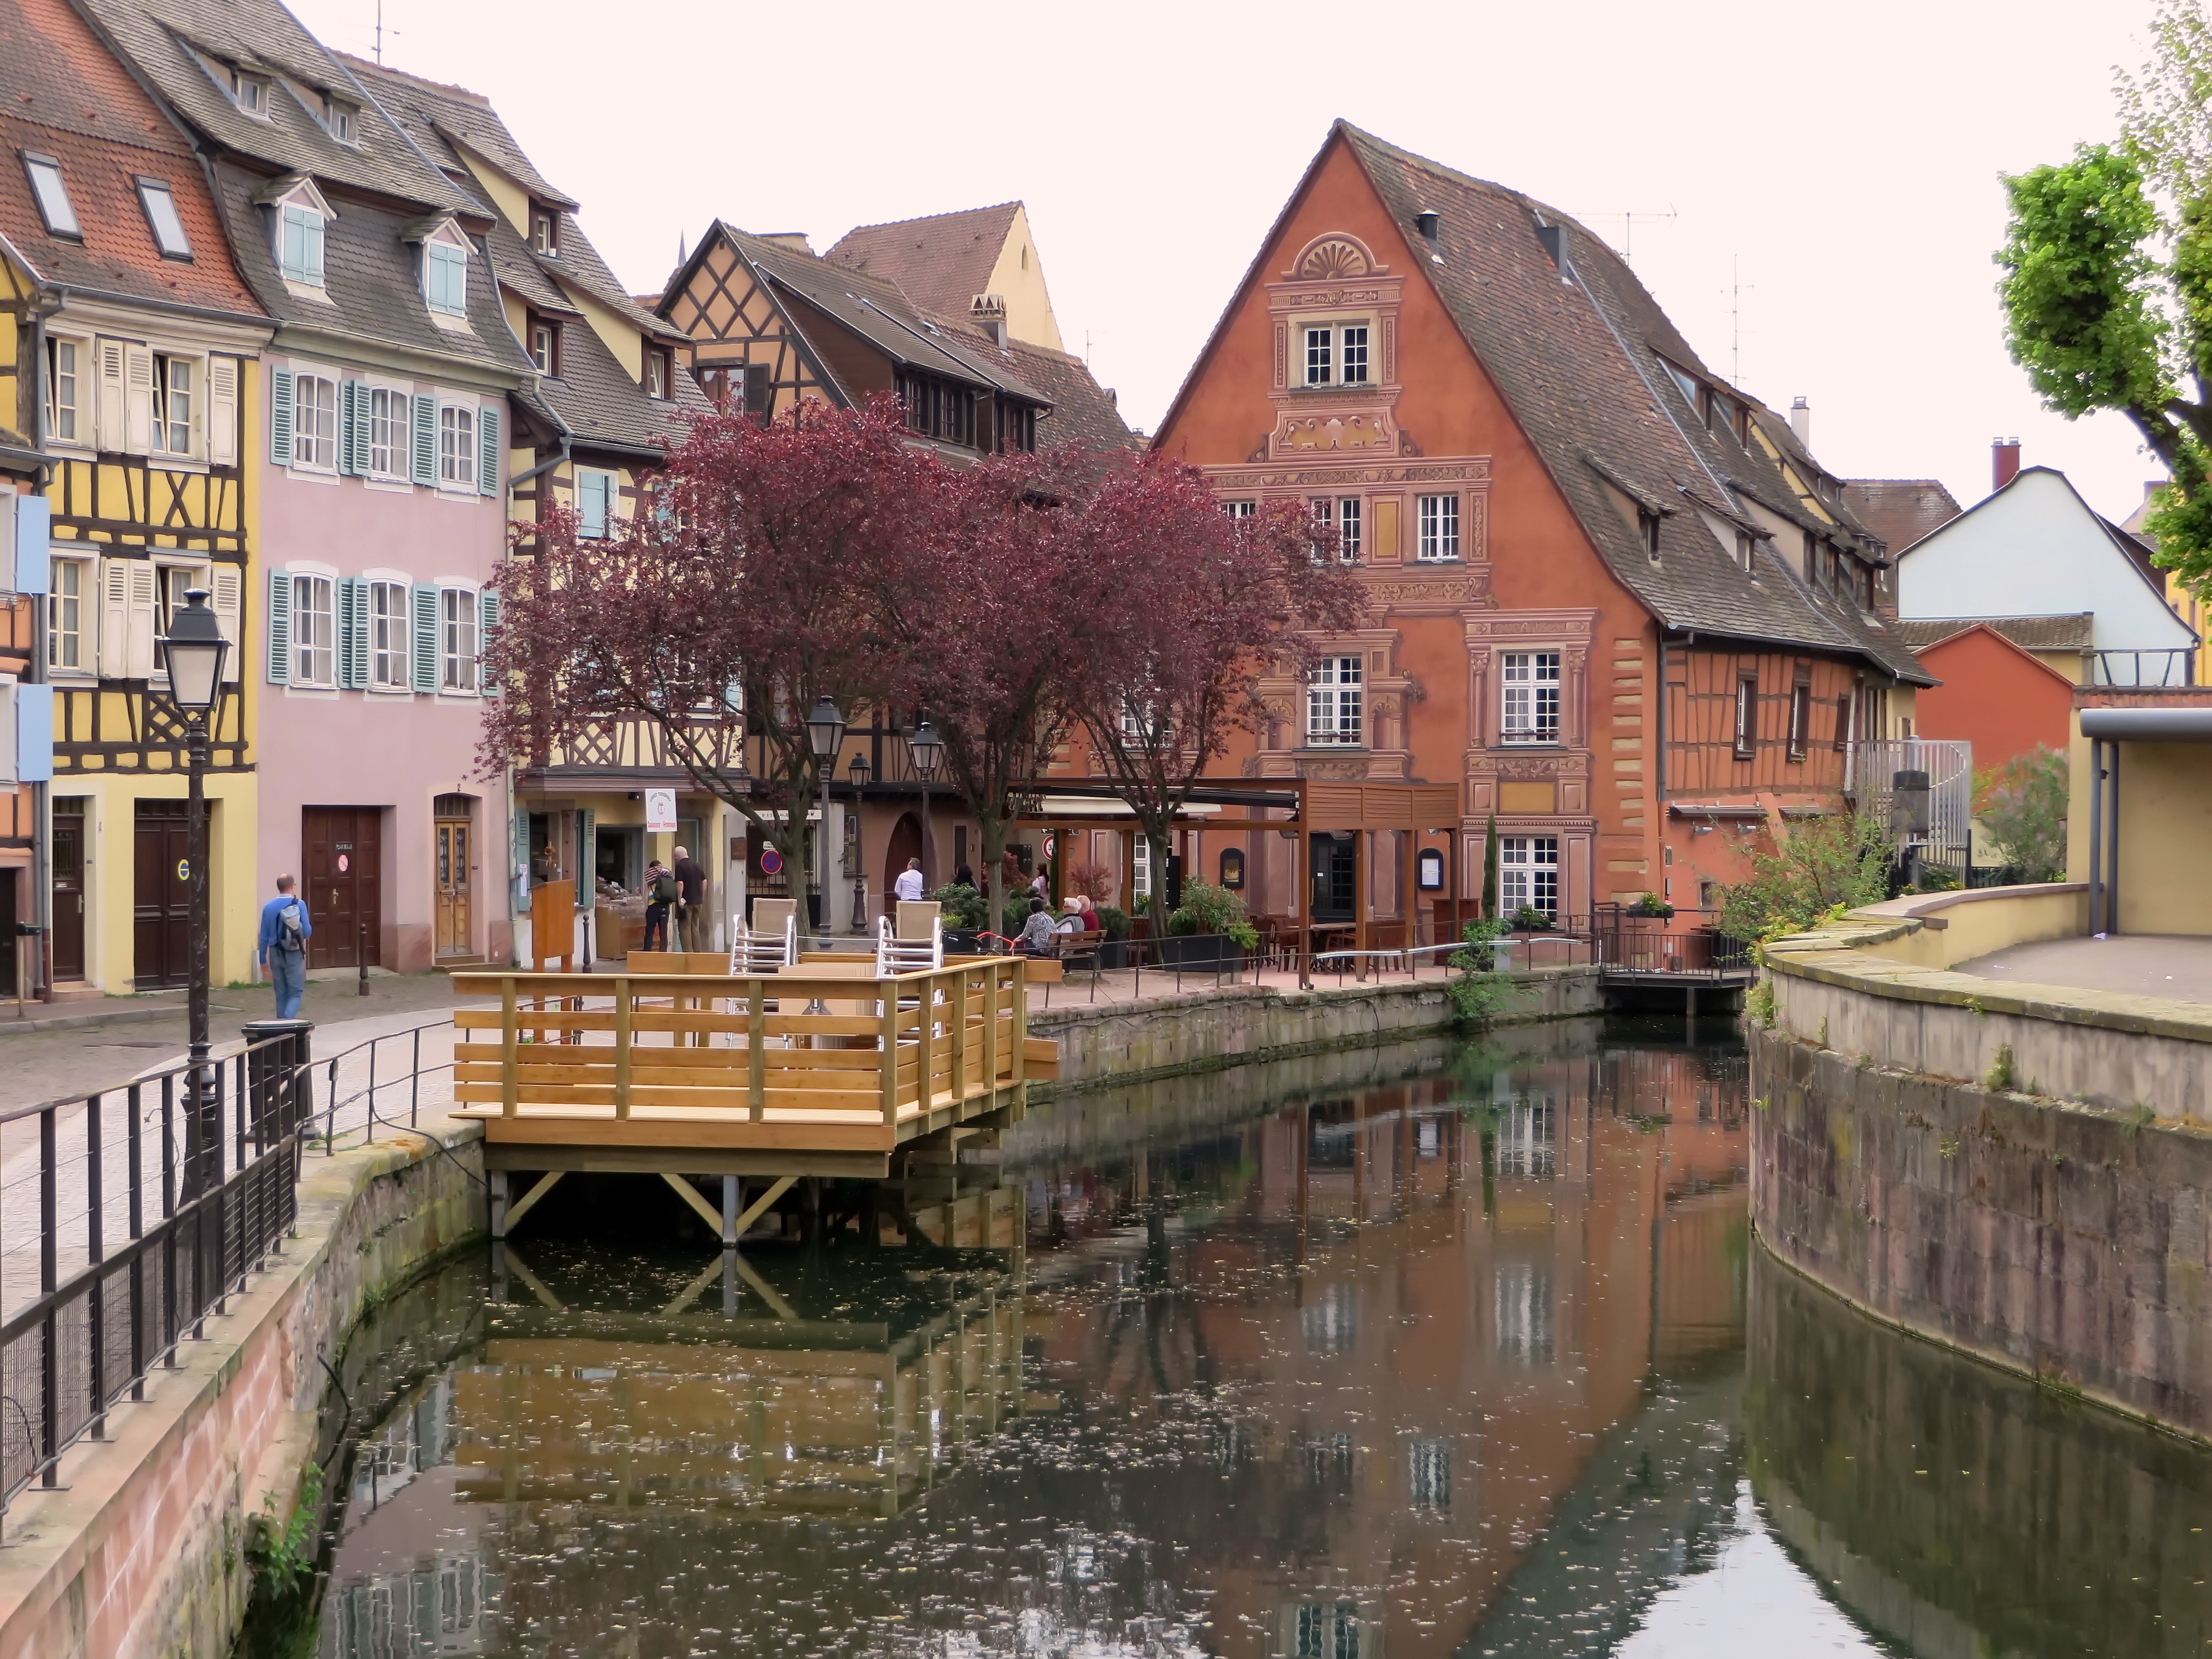
water, town, home, river, canal, village, cottage, boathouse, property, waterway, reflections, estate, wharf, old houses, colmar, alsace, facades, landform, pinions, geographical feature